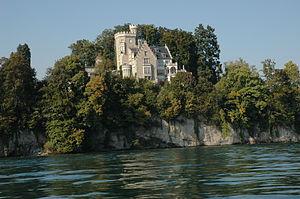
Meggen est une commune suisse du canton de Lucerne, située dans l'arrondissement électoral de Lucerne-campagne.